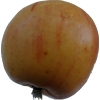
Label: apple